Dougga

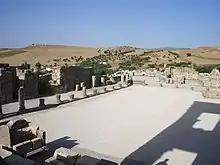
A view of the western section of the forum from the capitol.

The city forum, which is in size is small. It is better preserved in some places than others, because the construction of the Byzantine fort damaged a large section of it. The capitol, which stands on an area surrounded by porticos, dominates its surroundings by virtue of its imposing appearance. The "square of the Rose of the Winds" (which is named after a decorative element) seems more like an esplanade leading to the Temple of Mercury, which stands on its northern side, than an open public space. The city's curia and a tribune for speeches probably also stood here.